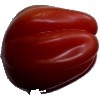
Label: Tomato Heart 1